Anatomy of an Epidemic

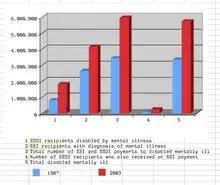
Number of Americans who received SSDI and SSI for mental disability in 1987 (blue) when Eli Lilly and Company introduced the antidepressive drug Prozac, compared to 2003 (red)

Whitaker begins by reviewing the discovery of antipsychotics, benzodiazepines and antidepressants. These were discovered as side effects during research for antihistamines (specifically promethazine), gram negative antibiotics (specifically mephenesin) and the anti-tuberculosis agents isoniazid and iproniazid respectively. The psychiatric mechanisms of action of these drugs were not known at the time and these were initially called major tranquilizers (now typical antipsychotics) due to their induction of "euphoric quietude"; minor tranquilizers (now benzodiazepines) and psychic energizers (now antidepressants) due to patients "dancing in the wards." These compounds were developed during a period of growth for the pharmaceutical industry bolstered by the 1951 Durham-Humphrey Amendment, giving physicians monopolistic prescribing rights thus aligning the interests of physicians and pharmaceutical companies. This also followed the industry's development of "magic bullets" that treat people with, for example, diabetes, which according to Whitaker provided an analogy to sell the idea of these drugs to the public. It was not until many years later, after the mechanisms of these drugs were determined, that the serotonergic hypothesis of depression and dopaminergic hypothesis of schizophrenia were developed to fall in line with the drug's mechanisms. According to Whitaker's analysis of the primary literature, lower levels of serotonin and higher levels of dopamine "have proved to be true in patients WITH prior exposure to antidepressants or antipsychotics (ie as homeostatic mechanisms) but NOT in patients without prior exposure."